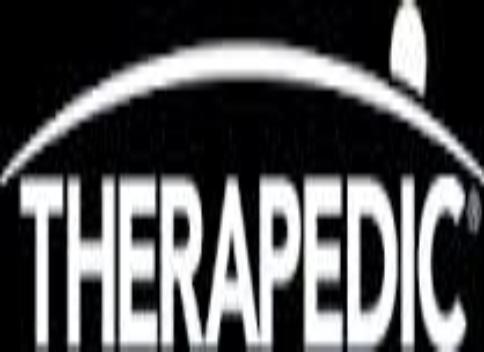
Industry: Necessities